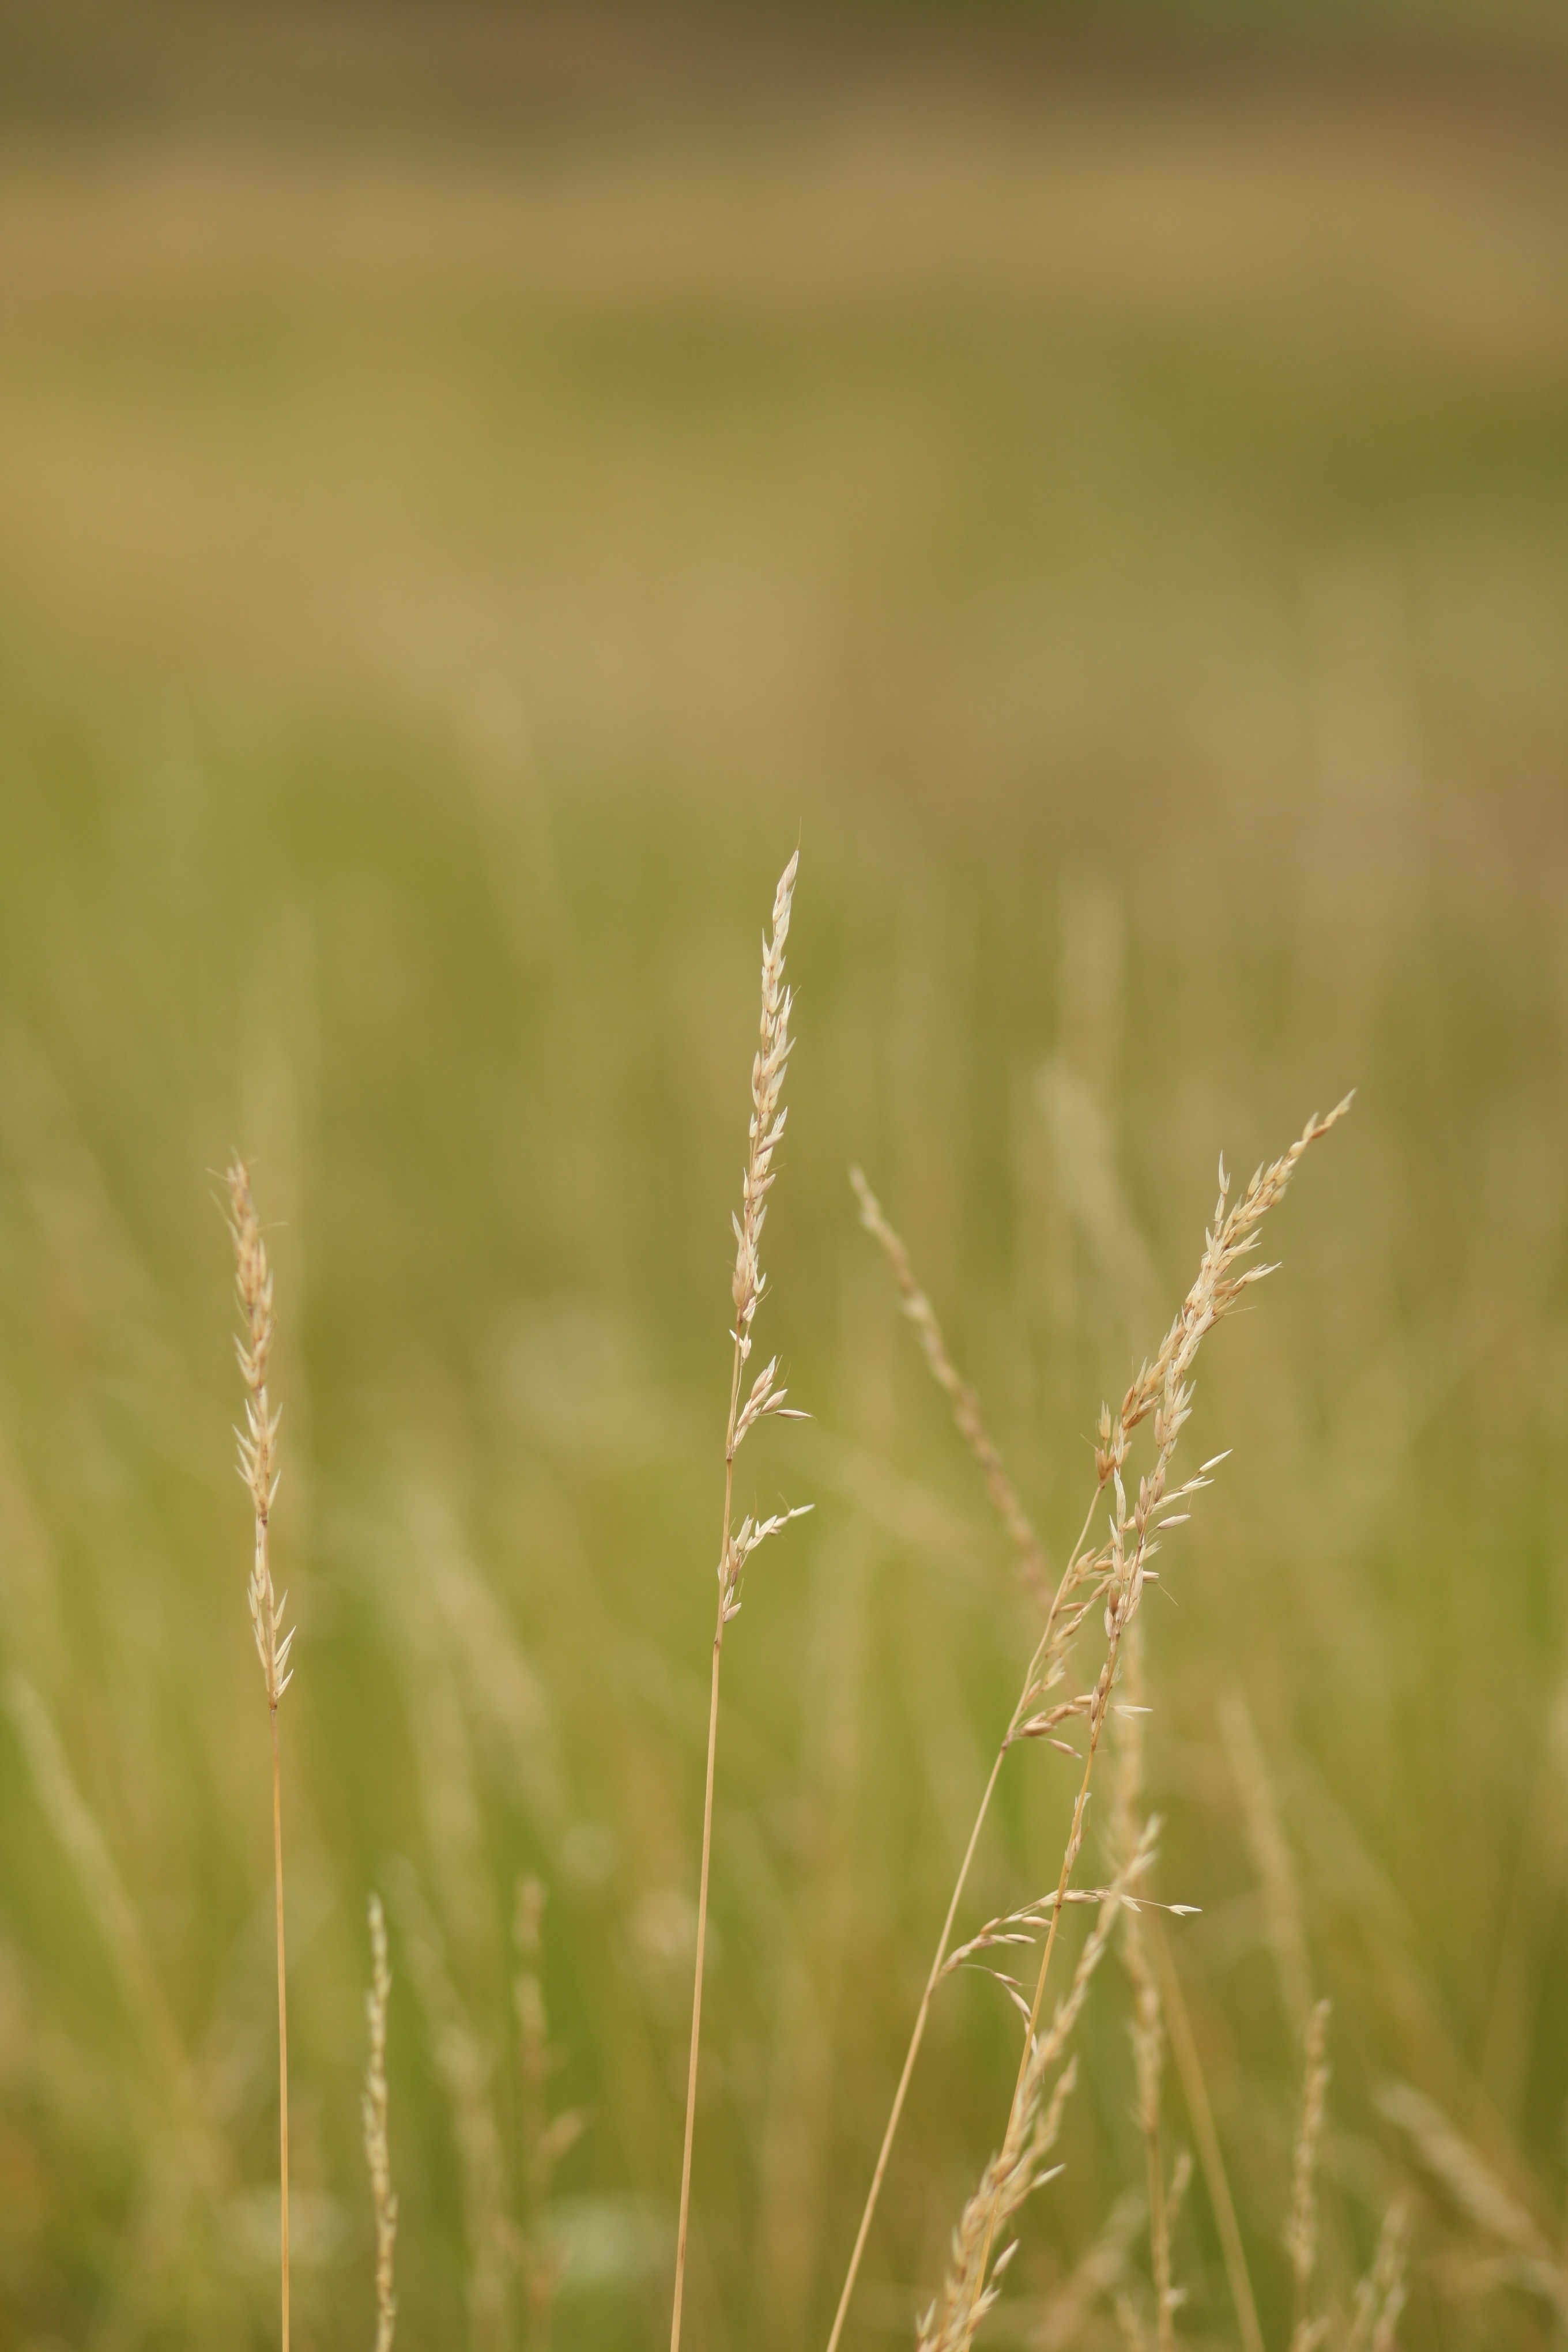
landscape, nature, grass, plant, field, lawn, meadow, wheat, grain, prairie, sunlight, flower, rustic, summer, green, harvest, soil, yellow, agriculture, flora, plants, cereal, close up, fields, background, grassland, straw, spikes, cornfield, crops, plantation, wallpaper, cereals, habitat, macro photography, steppe, flowering plant, end of summer, natural environment, grass family, plant stem, land plant, phragmites